Solomon Löwisohn

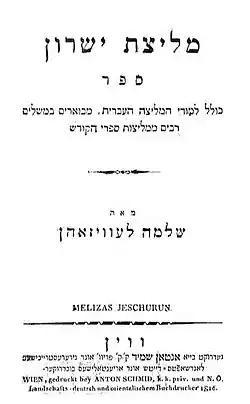
Title page of "Melitsat yeshurun" (1816).

Solomon Löwisohn was born into a prominent Jewish family in Moor, Weißenburg County. His father, himself a proficient Talmudist, taught the boy until he was fifteen years old. Since there was no Jewish school in the village, he sent him to Moor's Capuchin school to study German and arithmetic. The boy showed unusual talents; by the age of 13, he had already completely mastered the 24 books of the "Tanakh" and possessed a rare skill in Hebrew. During this period he tried his hand at festive and occasional poetry.